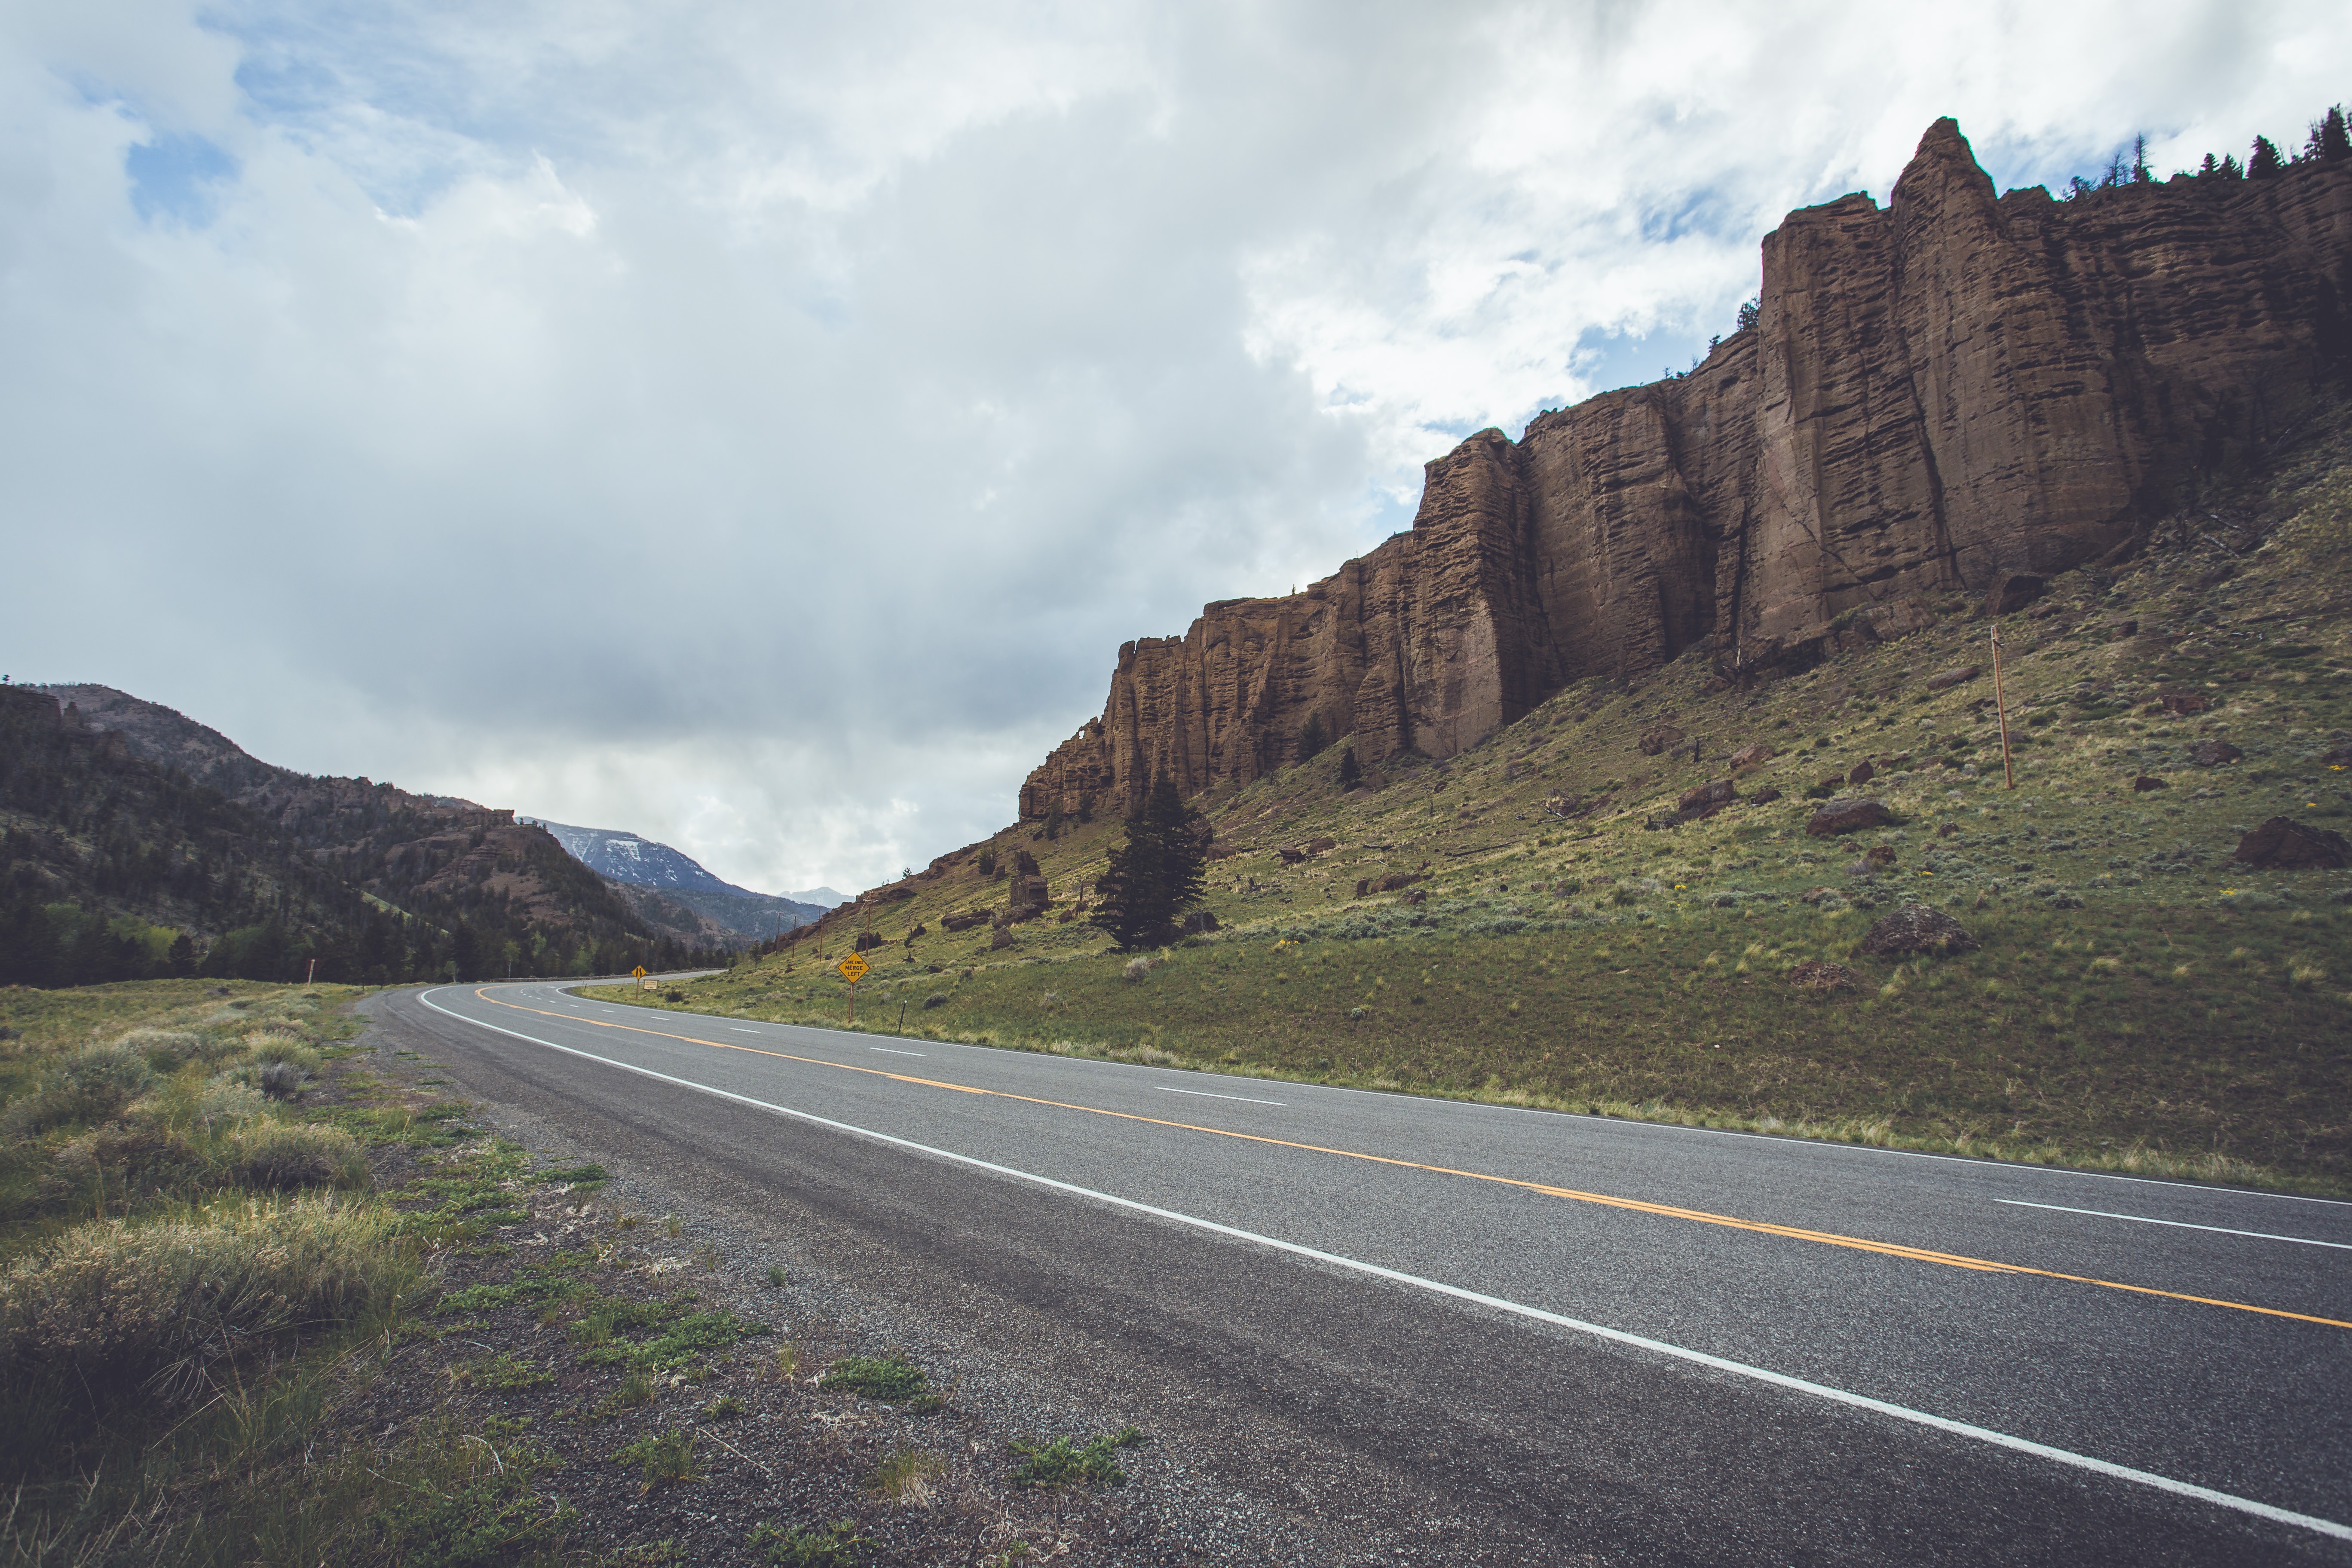
landscape, water, nature, rock, mountain, sky, sunset, road, hill, highway, valley, mountain range, asphalt, summer, travel, cliff, remote, scenic, terrain, trees, road trip, outdoors, clouds, daylight, infrastructure, badlands, bushes, landform, mountain pass, geographical feature, mountainous landforms